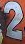
Number: 2